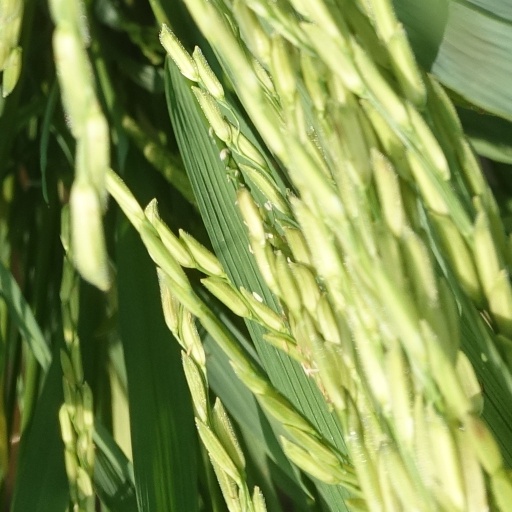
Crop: rice